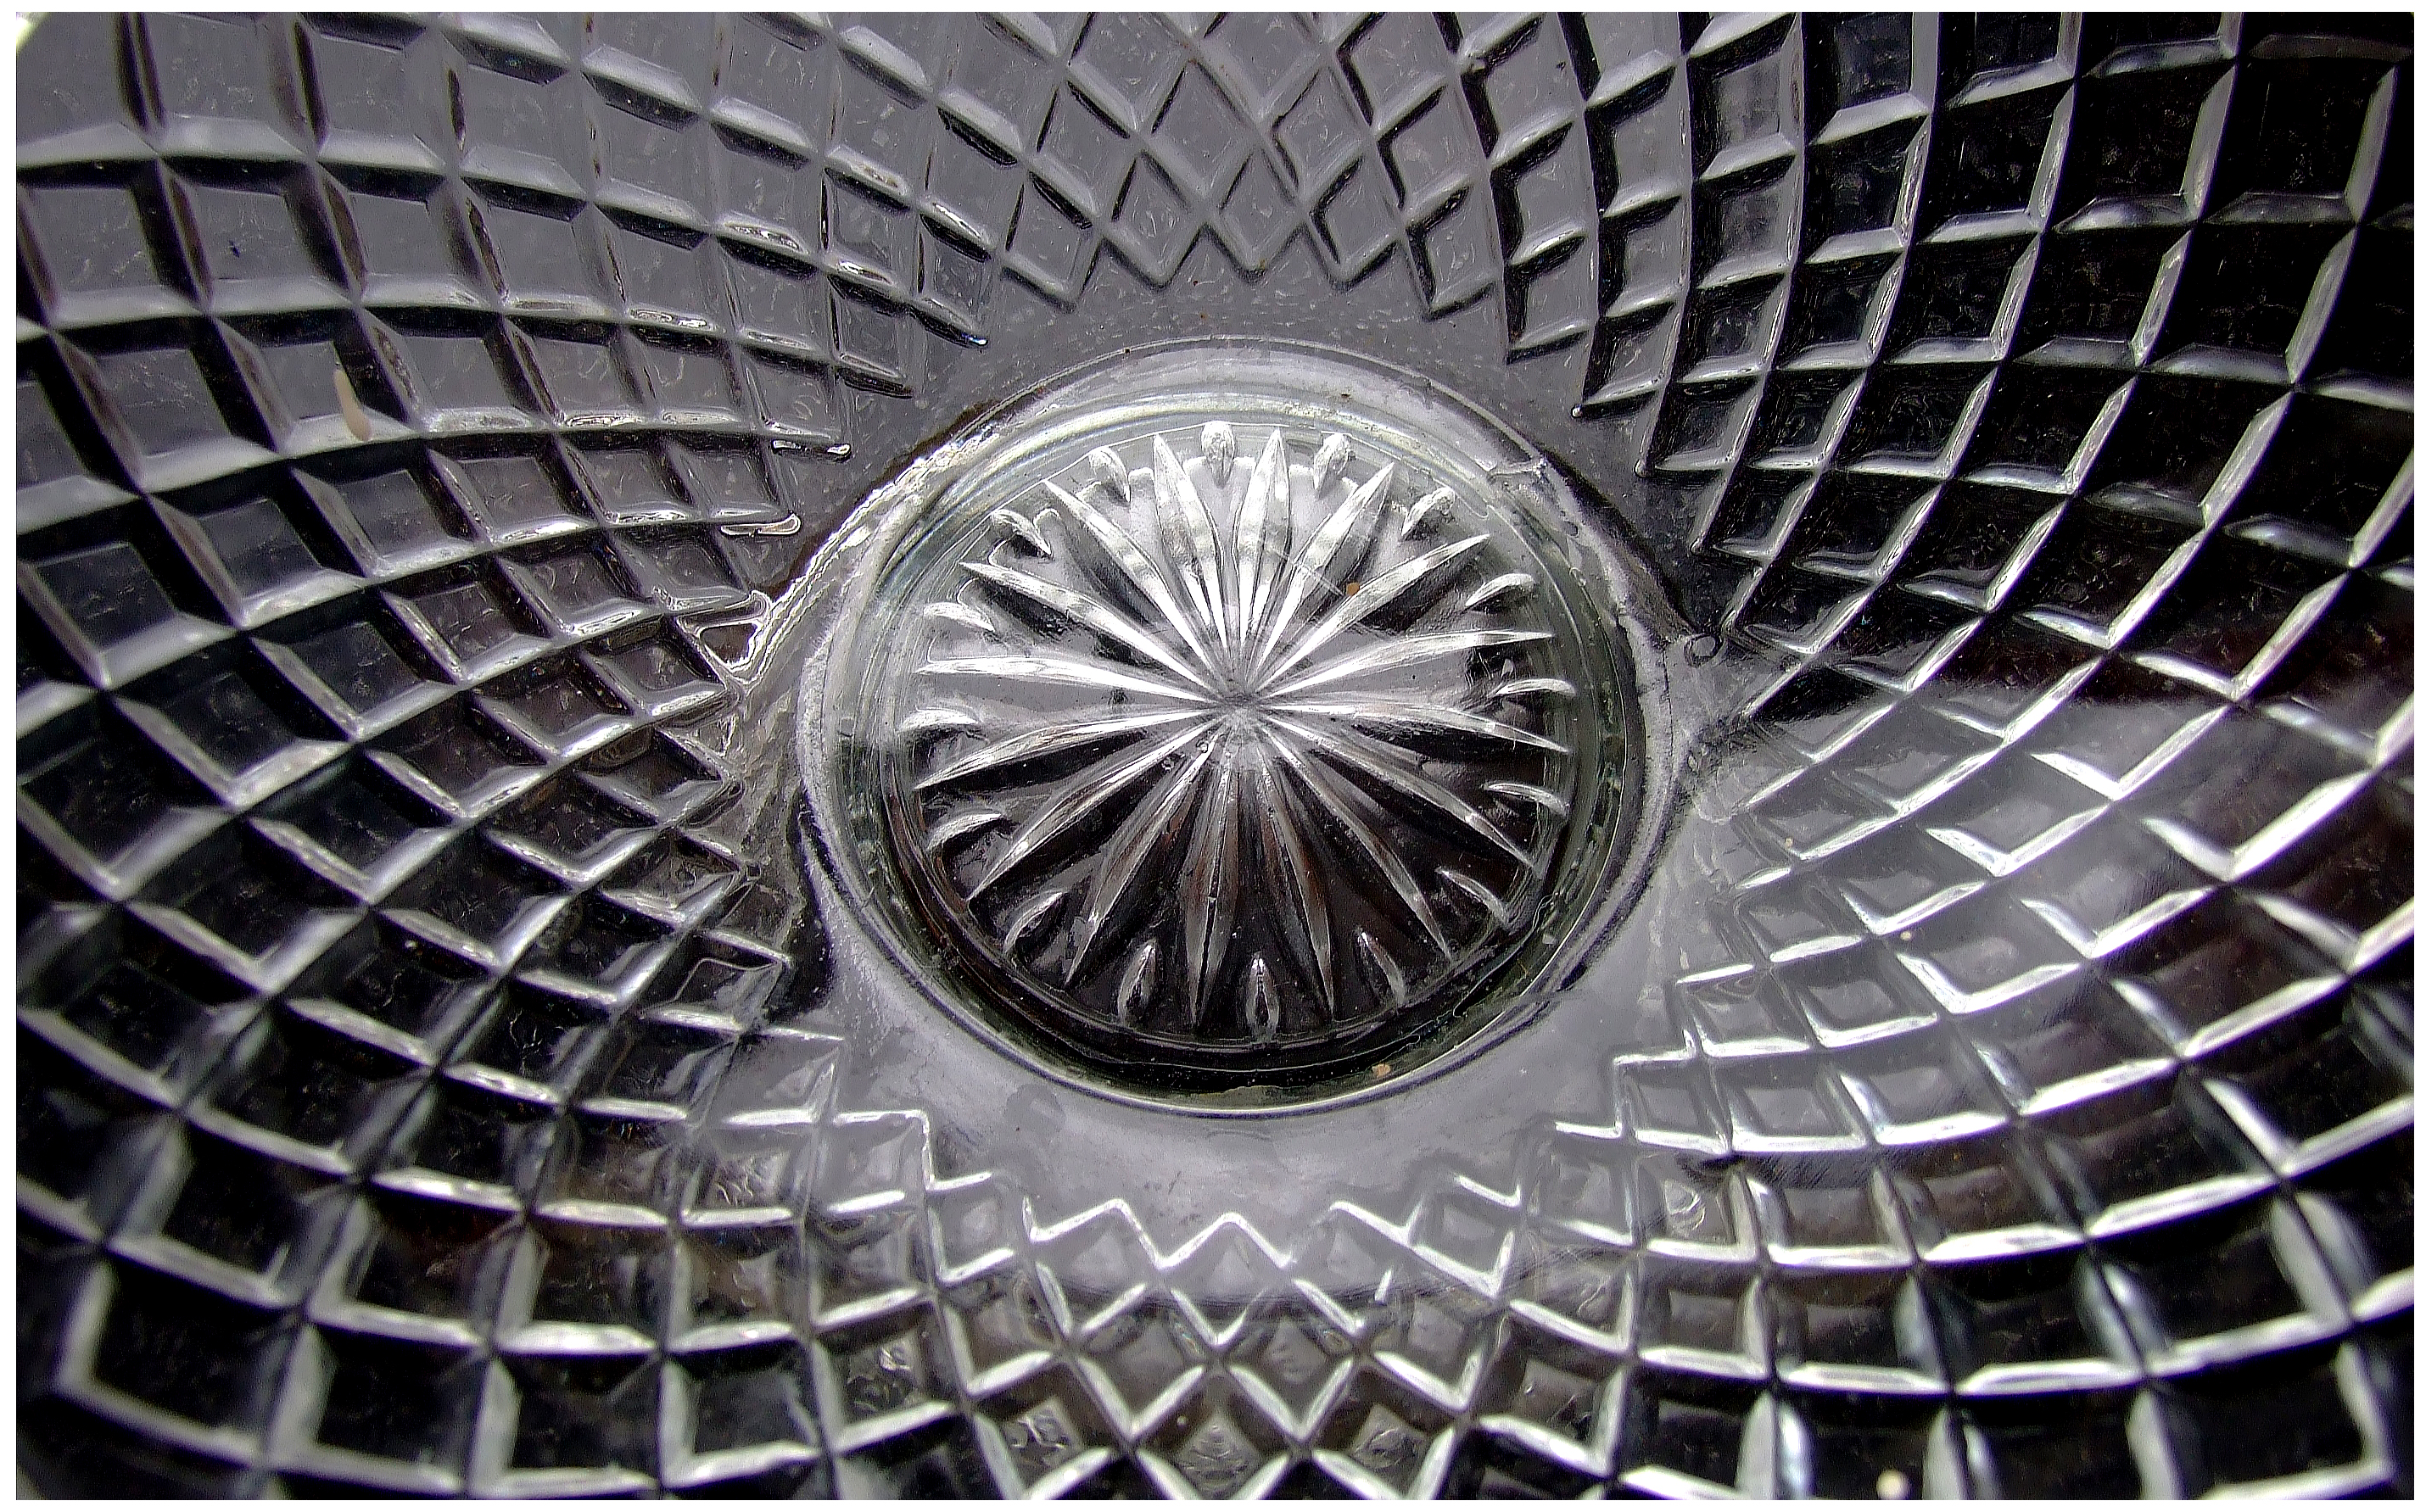
wheel, vehicle, spoke, tire, grille, symmetry, rim, hubcap, tread, automotive exterior, automotive tire, aircraft engine, tire care